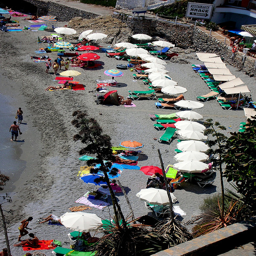
Many umbrellas are set up on a sandy beach.
A PICTURE OF PEOPLE ON A BEACH UNDER A TENT
A beach lined with lots of umbrellas and lawn chairs.
a beach with lots of umbrellas set up and people laid out
a bunch of beach chairs all in a row